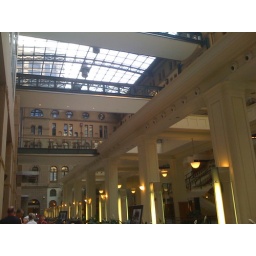
The atrium at our hotel, underneath the clock tower